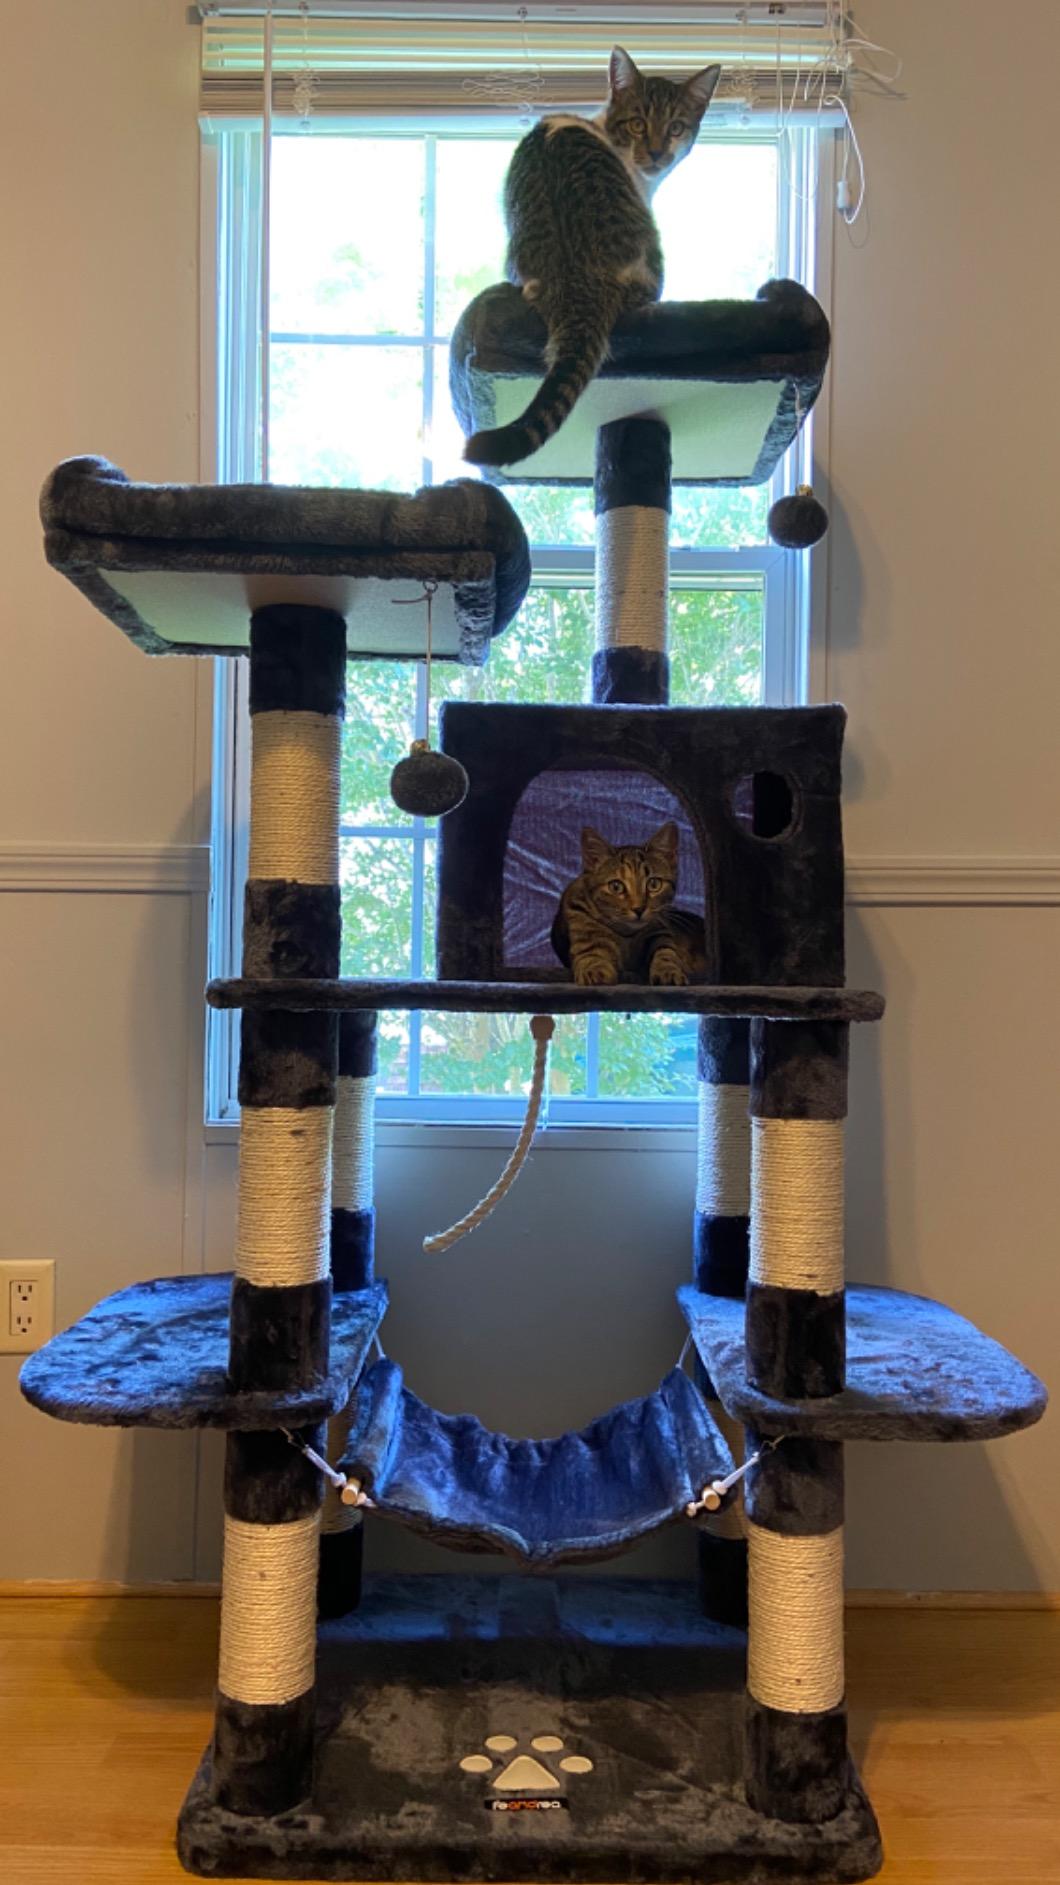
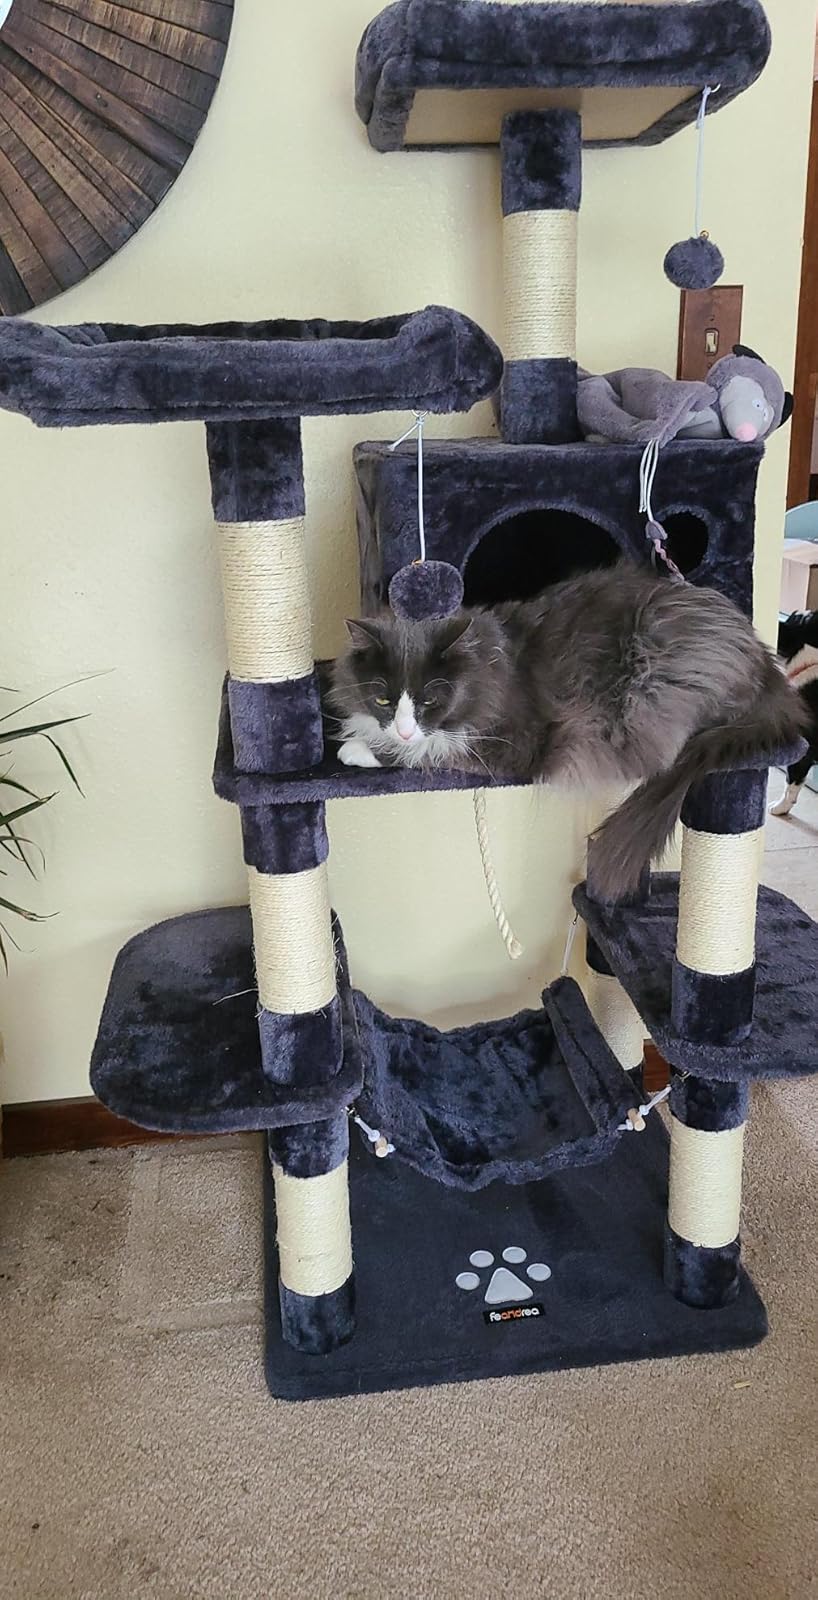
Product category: items_cat tree
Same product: yes